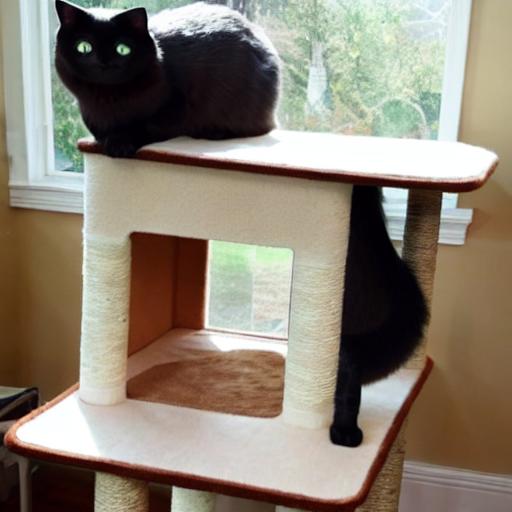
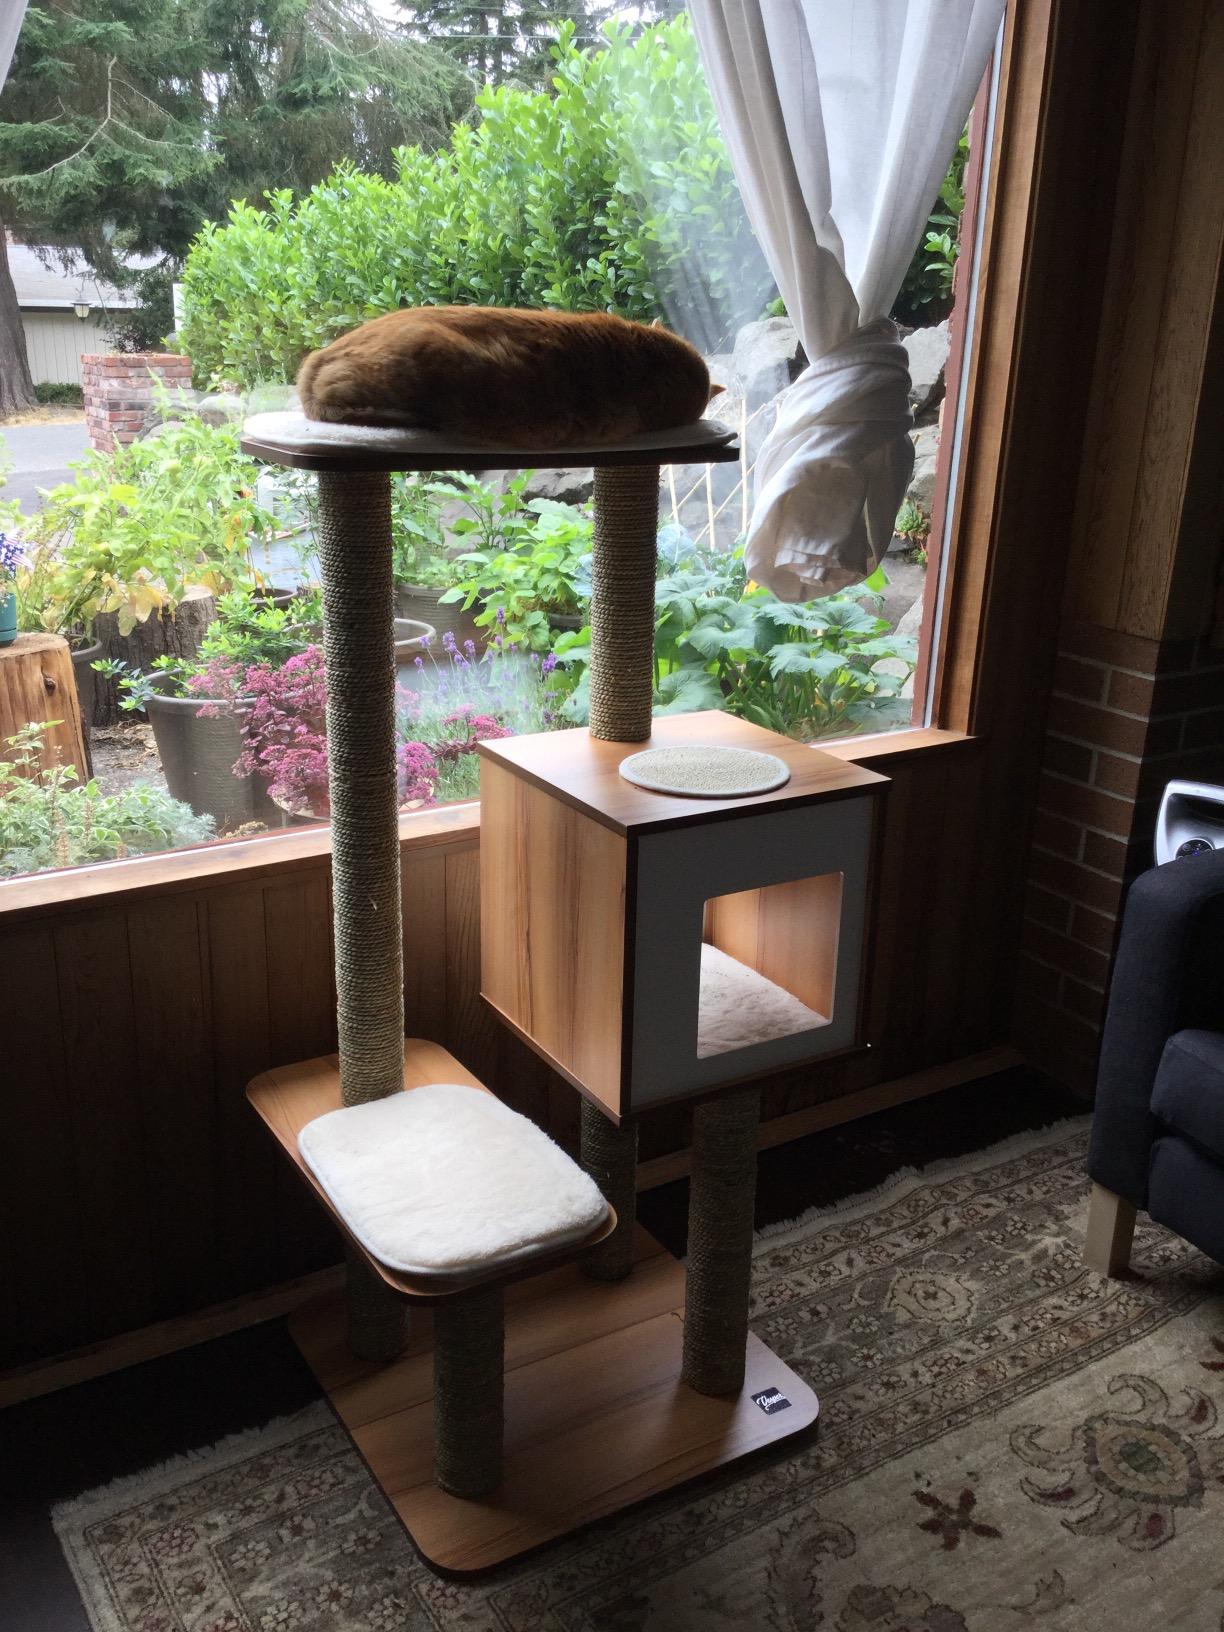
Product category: items_cat tree
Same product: no